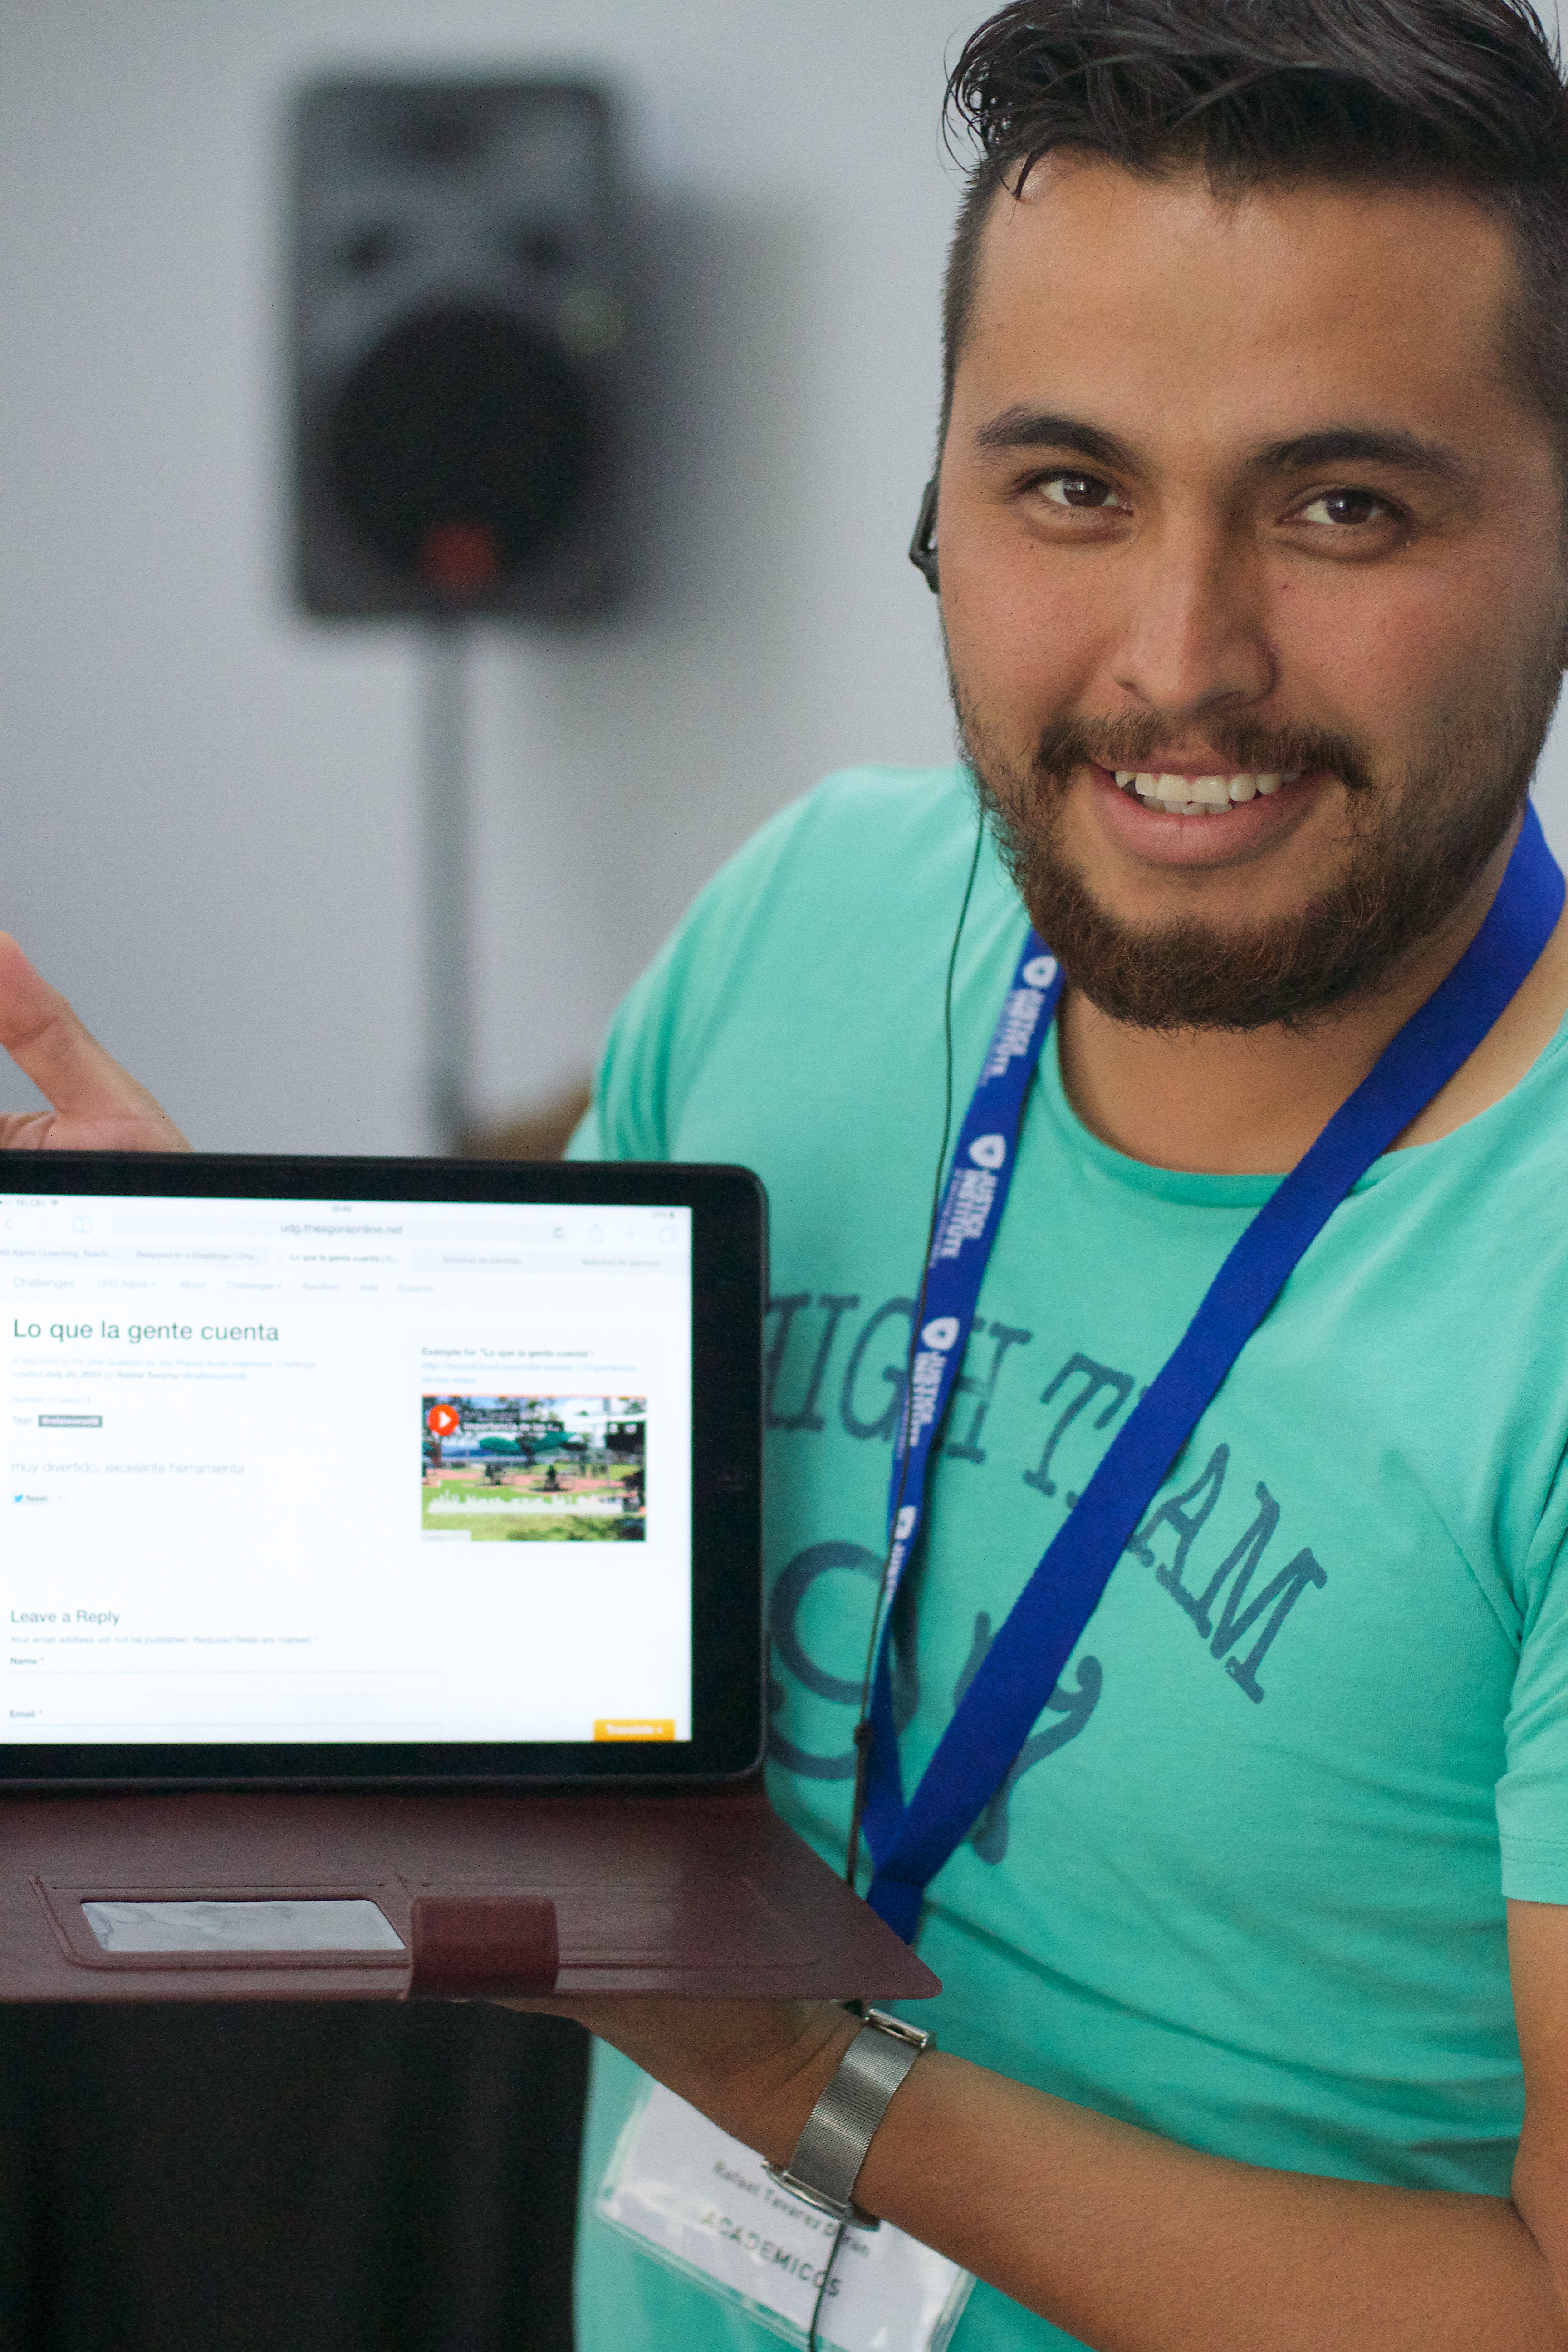
person, professional, udgagora